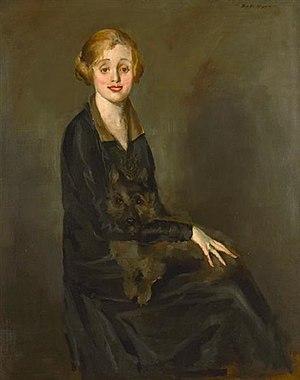
Ben Ali Haggin, né James Ben Ali Haggin III le 20 avril 1882 à New York dans l'État de New York et décédé le 2 septembre 1951dans la même ville, est un peintre portraitiste américain.
Laurette Taylor, de son vrai nom Loretta Helen Cooney, est une actrice américaine née le 1ᵉʳ avril 1883 dans le quartier de Harlem à New York et morte le 7 décembre 1946 à New York.